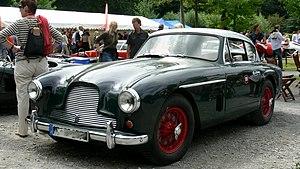
L'Aston Martin DB2/4 est une automobile sportive du constructeur britannique Aston Martin. Produite de 1954 à 1957, elle est une évolution 2+2 de la DB2 qui souffre de ne pouvoir accueillir plus de deux personnes et un volume de bagages important. La DB2/4 — 4 pour quatre places — corrige ainsi ces défauts grâce à une longueur de caisse portée à 4 305 mm.